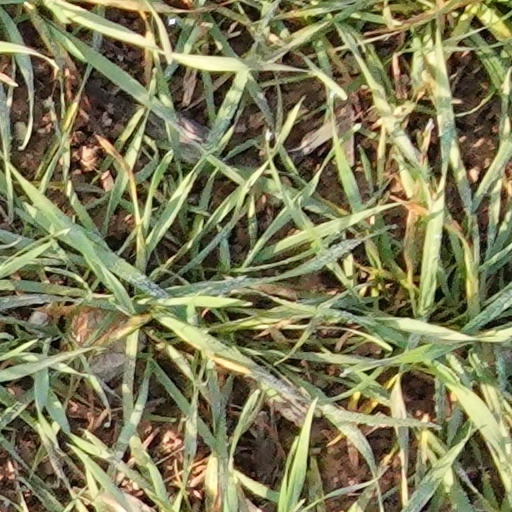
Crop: wheat